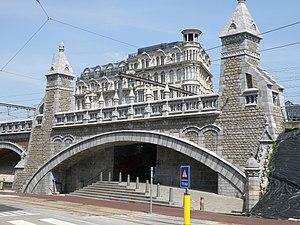
Anvers (Belgique). Immeuble à appartements, de style dit éclectique, sis au n°
Jan van Asperen était un architecte belge d’origine hollandaise. Collègue et ami d’Émile van Averbeke, il fut, au début de sa carrière, l’un des principaux exposants de l’Art nouveau à Anvers, d’abord dans la forme plus exubérante de ce style, puis dans une forme plus sobre, mais opta ensuite pour le style Art déco, réalisant à partir de la décennie 1910 et dans l’entre-deux-guerres, notamment pour le compte de la municipalité anversoise, plusieurs bâtiments publics, souvent en collaboration.